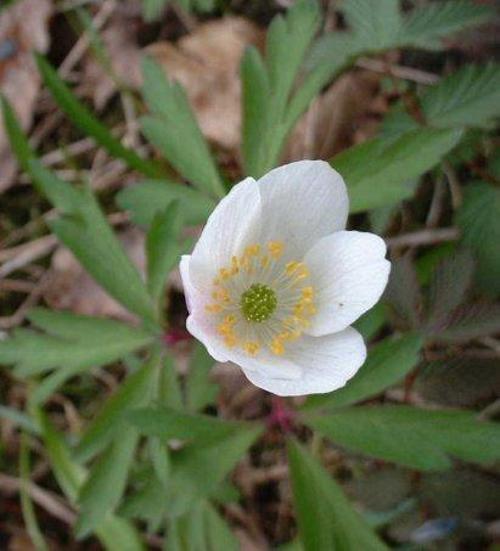
Flower: Windflower